Robert D. Maxwell

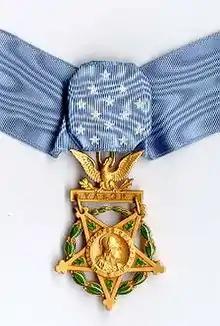
Medal of Honor (United States Army)

For conspicuous gallantry and intrepidity at risk of life above and beyond the call of duty on 7 September 1944, near Besancon, France. Technician 5th Grade Maxwell and 3 other soldiers, armed only with .45 caliber automatic pistols, defended the battalion observation post against an overwhelming onslaught by enemy infantrymen in approximately platoon strength, supported by 20mm. flak and machinegun fire, who had infiltrated through the battalion's forward companies and were attacking the observation post with machinegun, machine pistol, and grenade fire at ranges as close as 10 yards. Despite a hail of fire from automatic weapons and grenade launchers, Technician 5th Grade Maxwell aggressively fought off advancing enemy elements and, by his calmness, tenacity, and fortitude, inspired his fellows to continue the unequal struggle. When an enemy hand grenade was thrown in the midst of his squad, Technician 5th Grade Maxwell unhesitatingly hurled himself squarely upon it, using his blanket and his unprotected body to absorb the full force of the explosion. This act of instantaneous heroism permanently maimed Technician 5th Grade Maxwell, but saved the lives of his comrades in arms and facilitated maintenance of vital military communications during the temporary withdrawal of the battalion's forward headquarters.